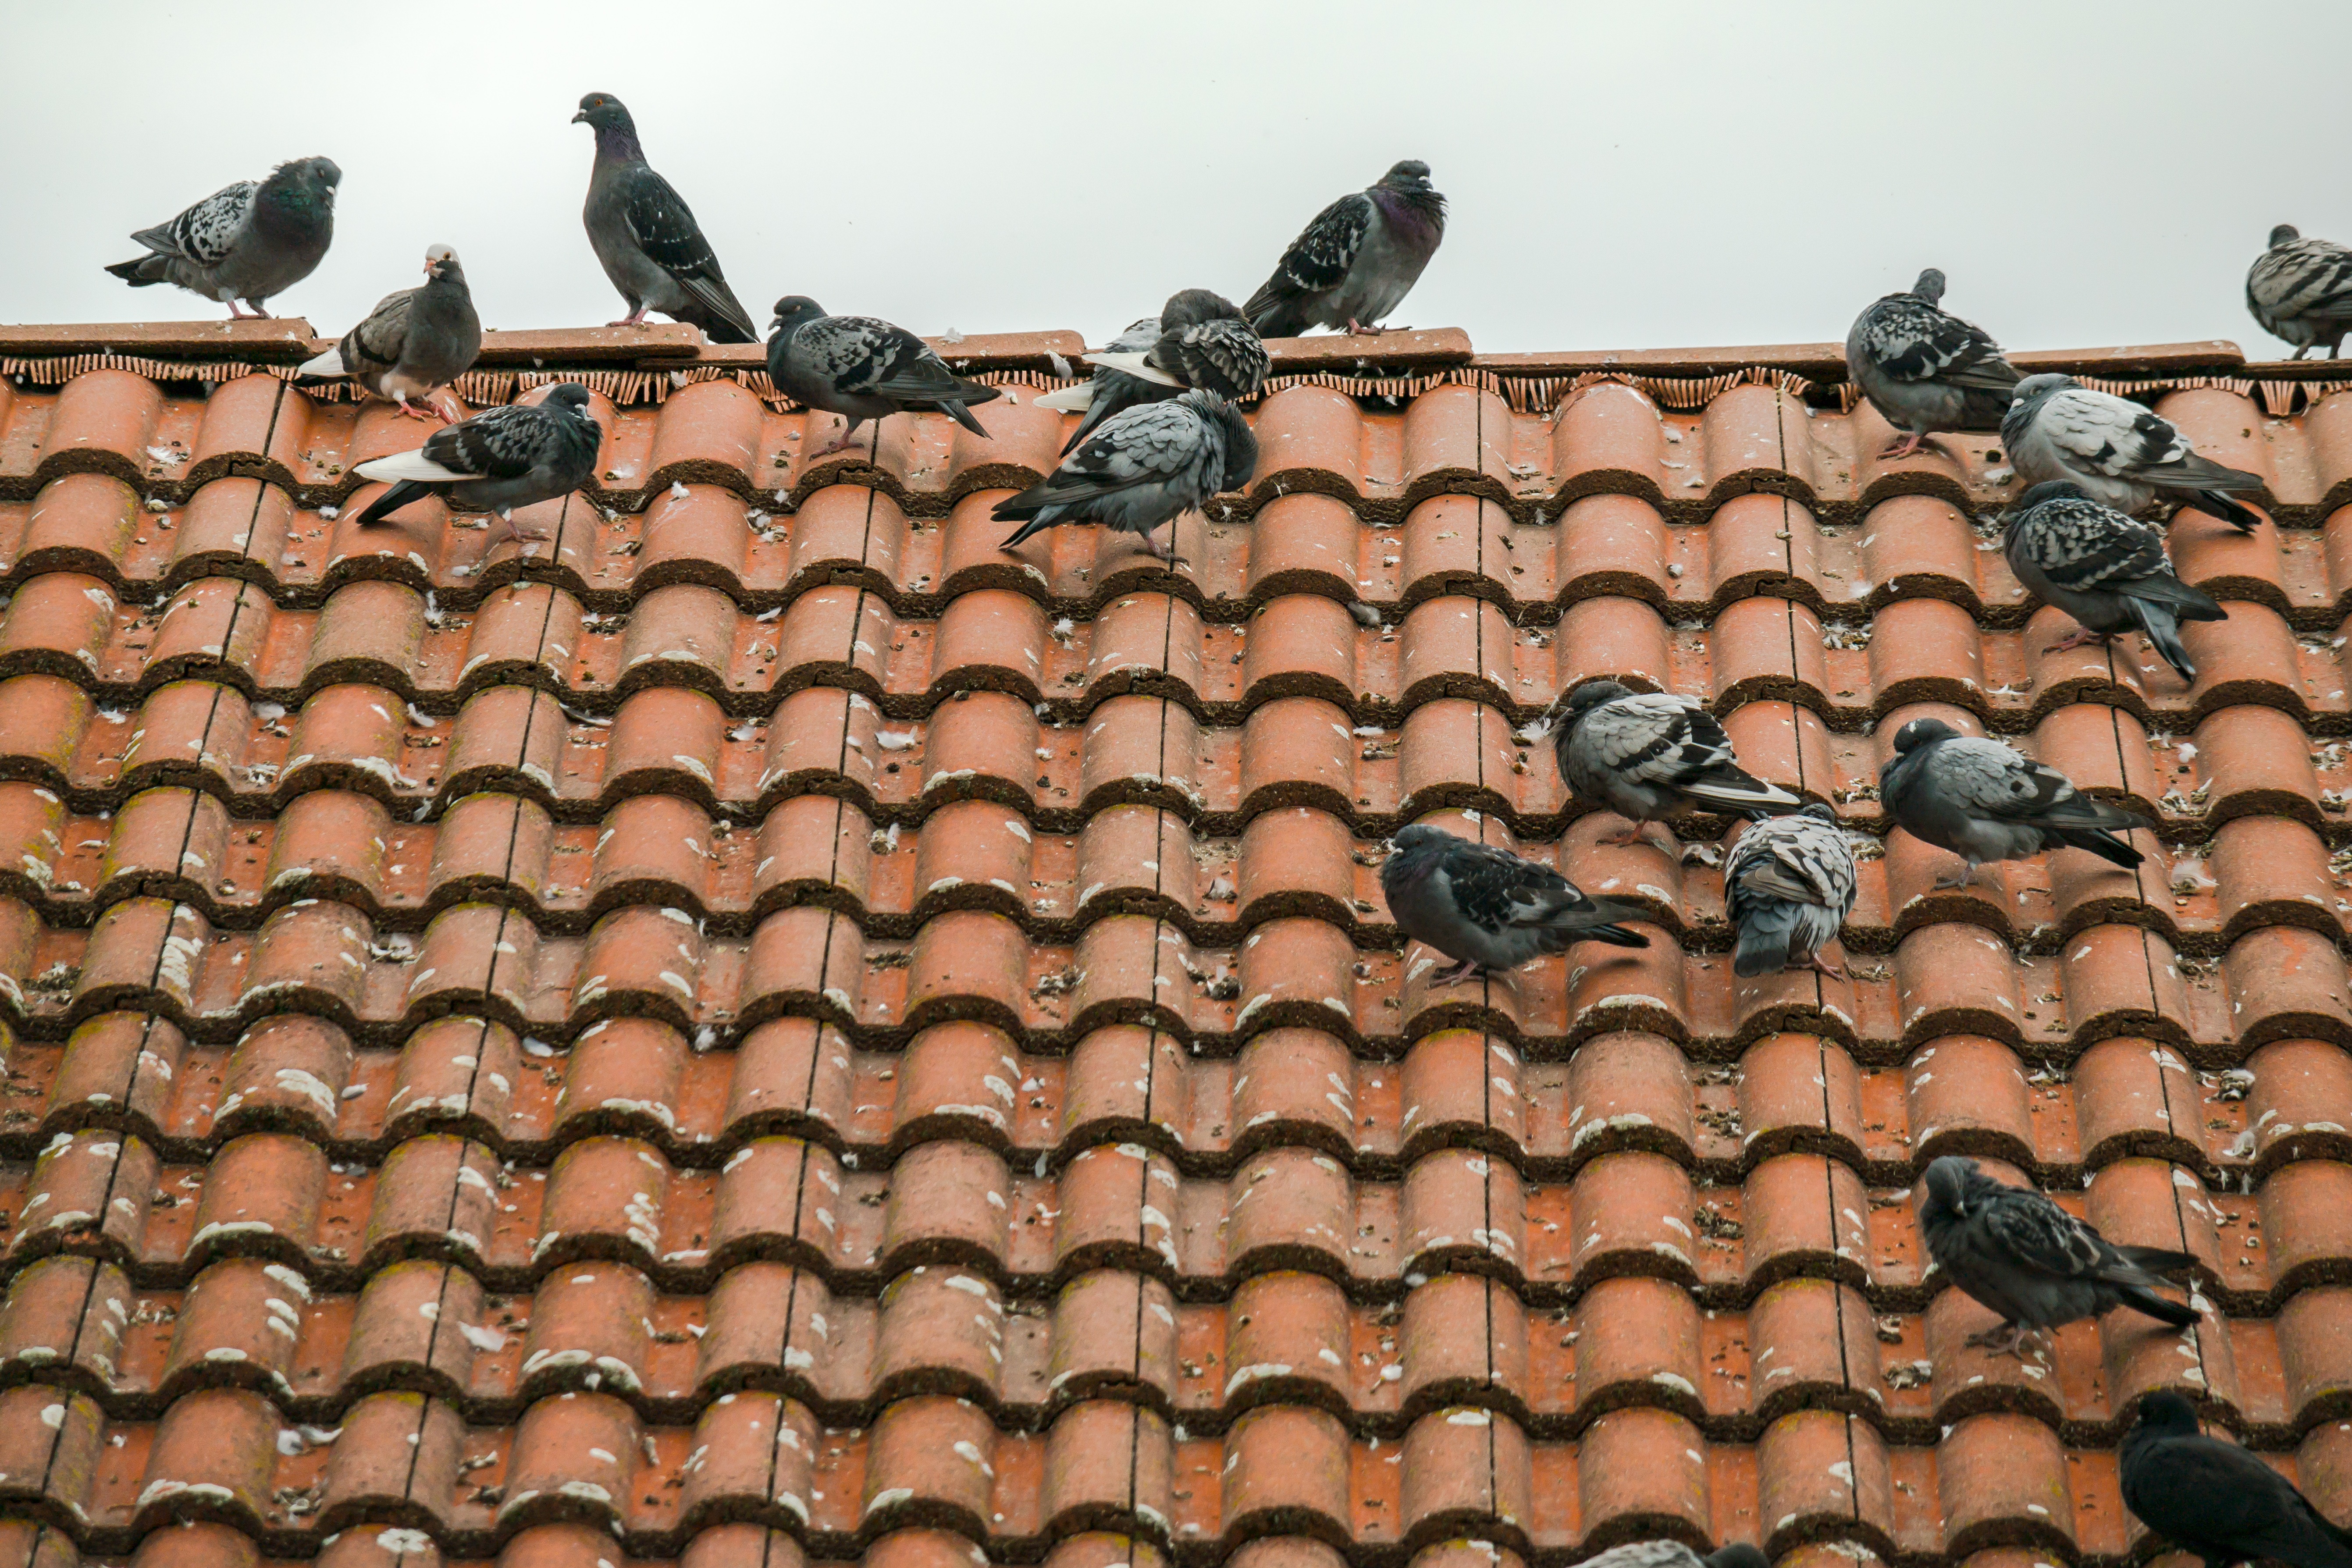
bird, fence, sky, wood, roof, building, home, wall, red, tile, birds, pigeons, gable, roof shingles, outdoor structure